Antonov An-74

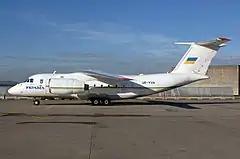
The An-74TK-300D variant, with underslung engines

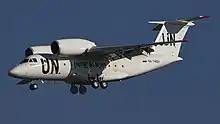
An UTair Cargo An-74TK-100 with United Nations livery

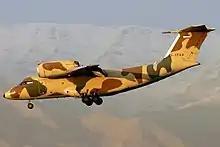
An An-74TK-200 of the Iranian Islamic Revolutionary Guard Corps

An-148: An-74 model designed primarily for civil customers with more fuel-efficient, conventionally mounted engines that trade the STOL capabilities of earlier models for lower operating costs and higher speed. Additional emphasis is placed on improved avionics and passenger comfort features. It was initially designated An-74TK-300, making its first flight in 2004.